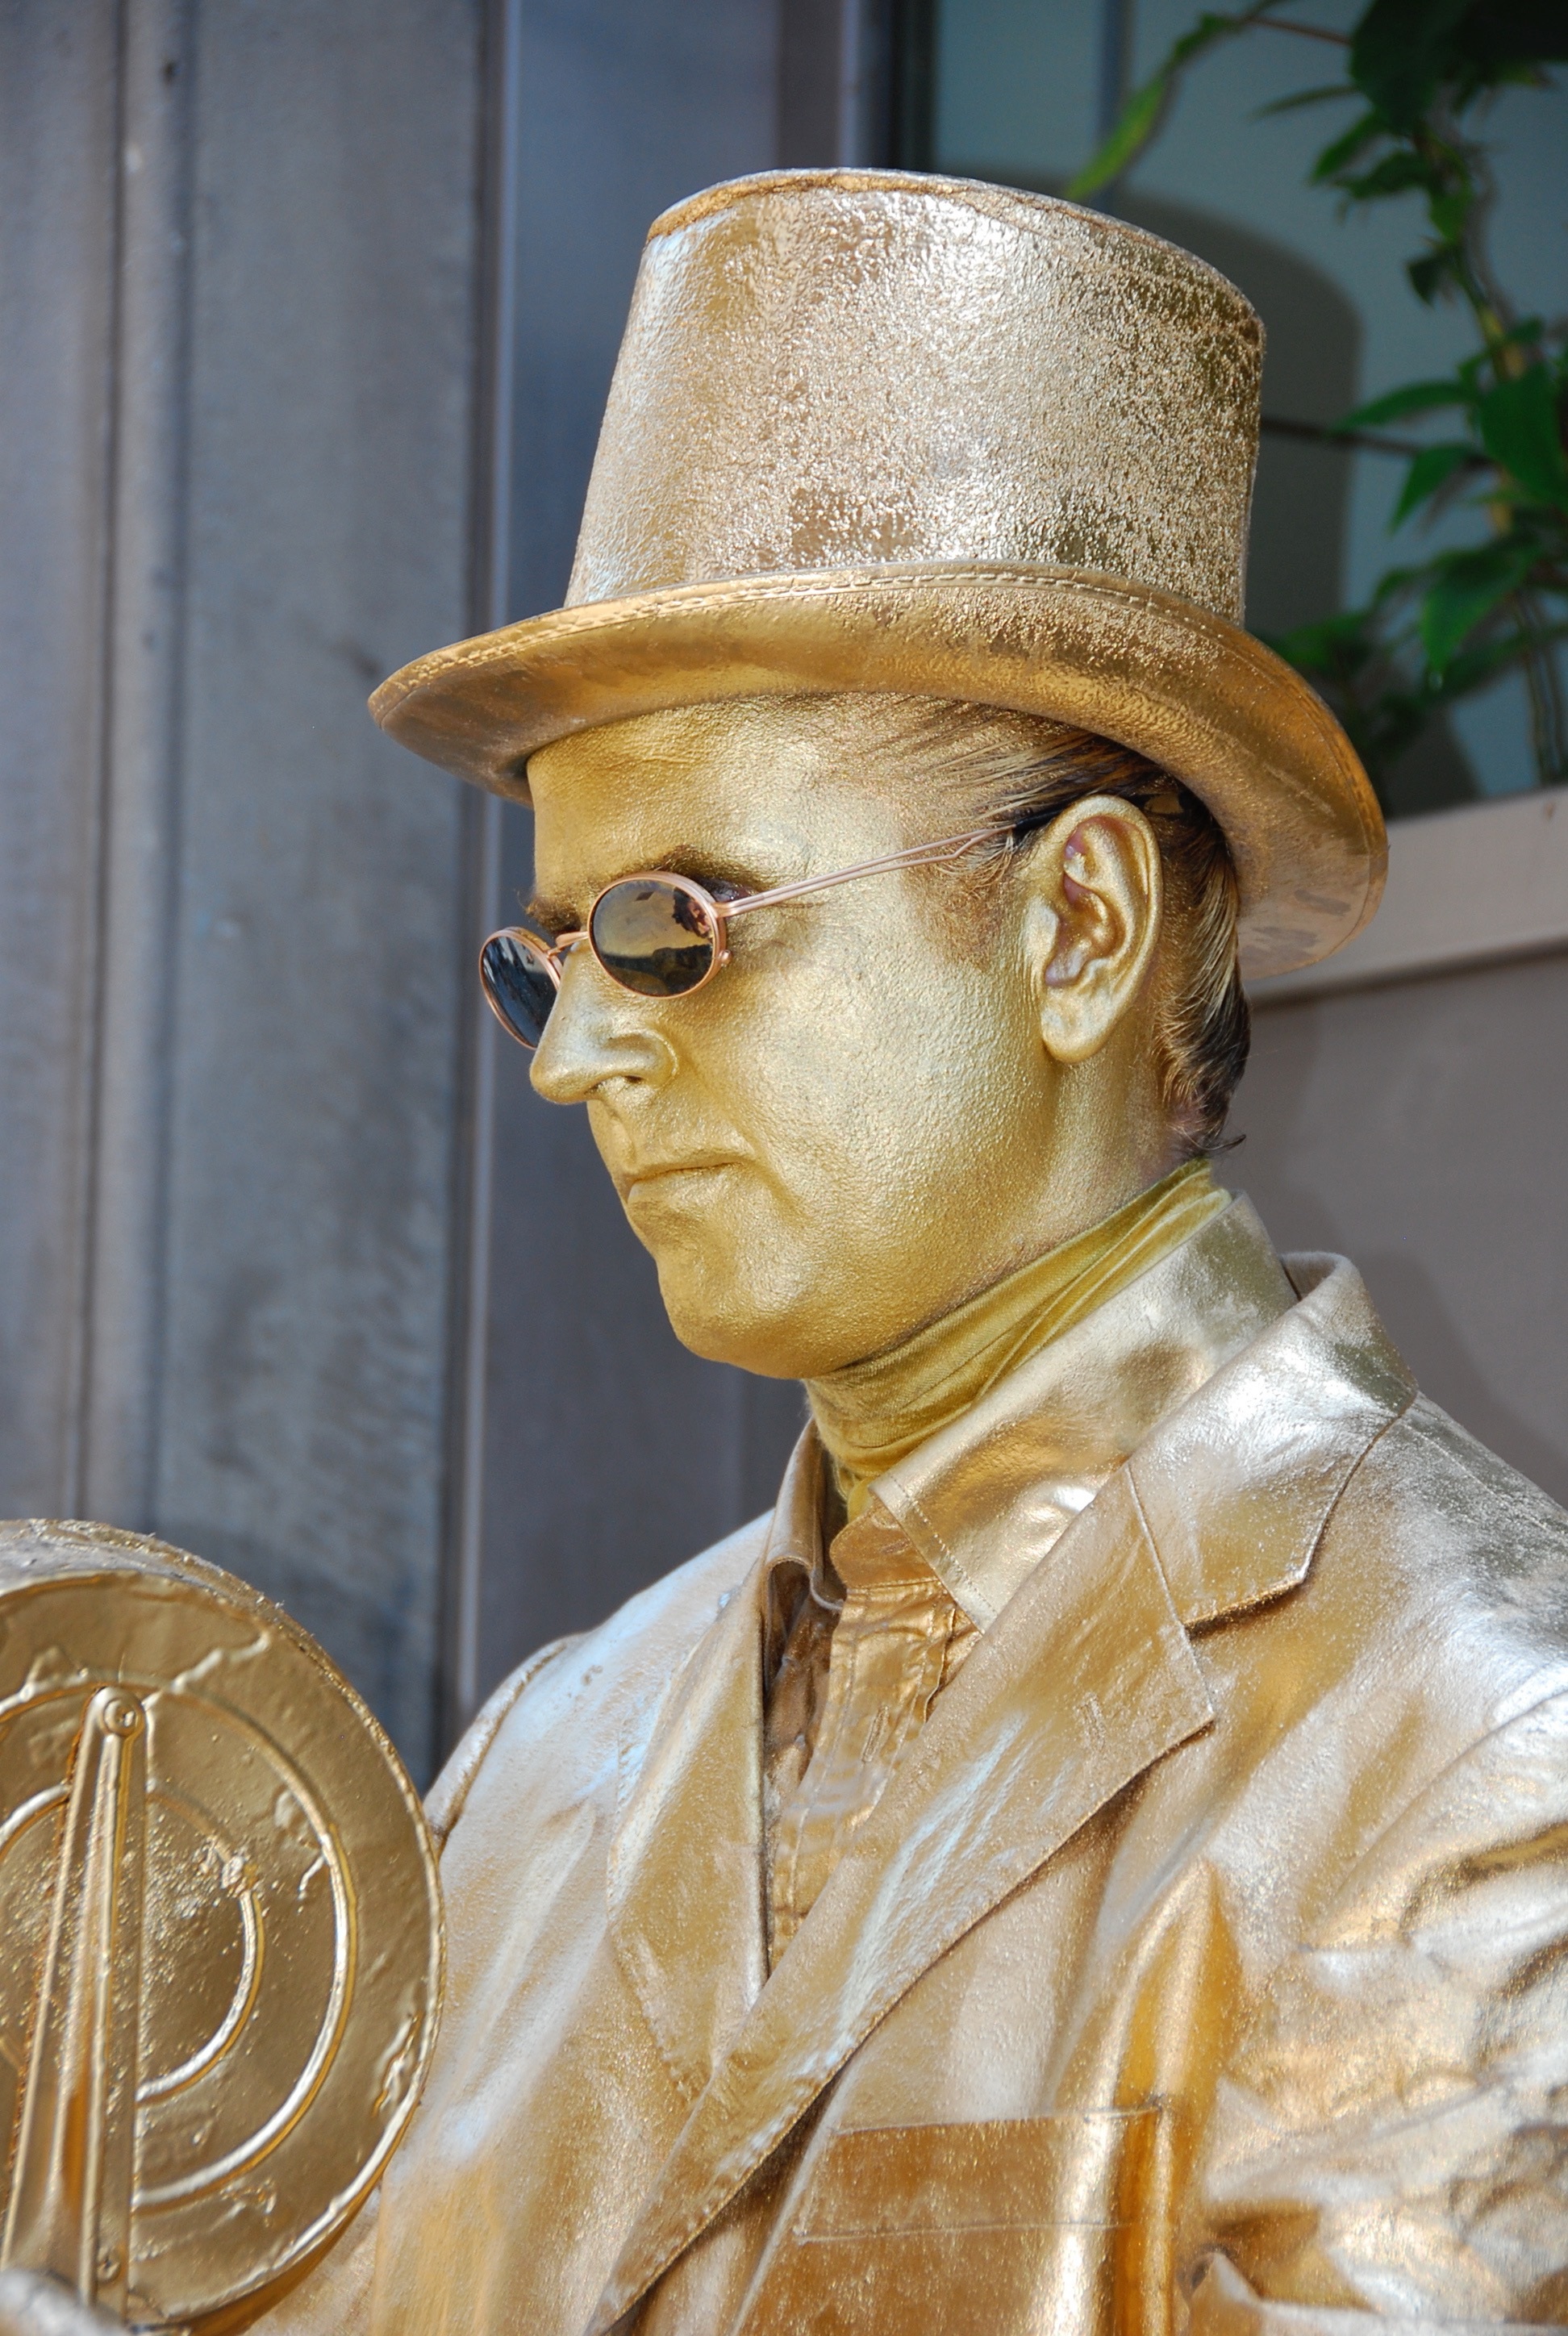
man, suit, people, wood, monument, guy, statue, hat, clothing, yellow, street artist, face, sculpture, art, gold, temple, brass, sunglasses, carving, costume, artfully, living statue, yellow hat, ancient history